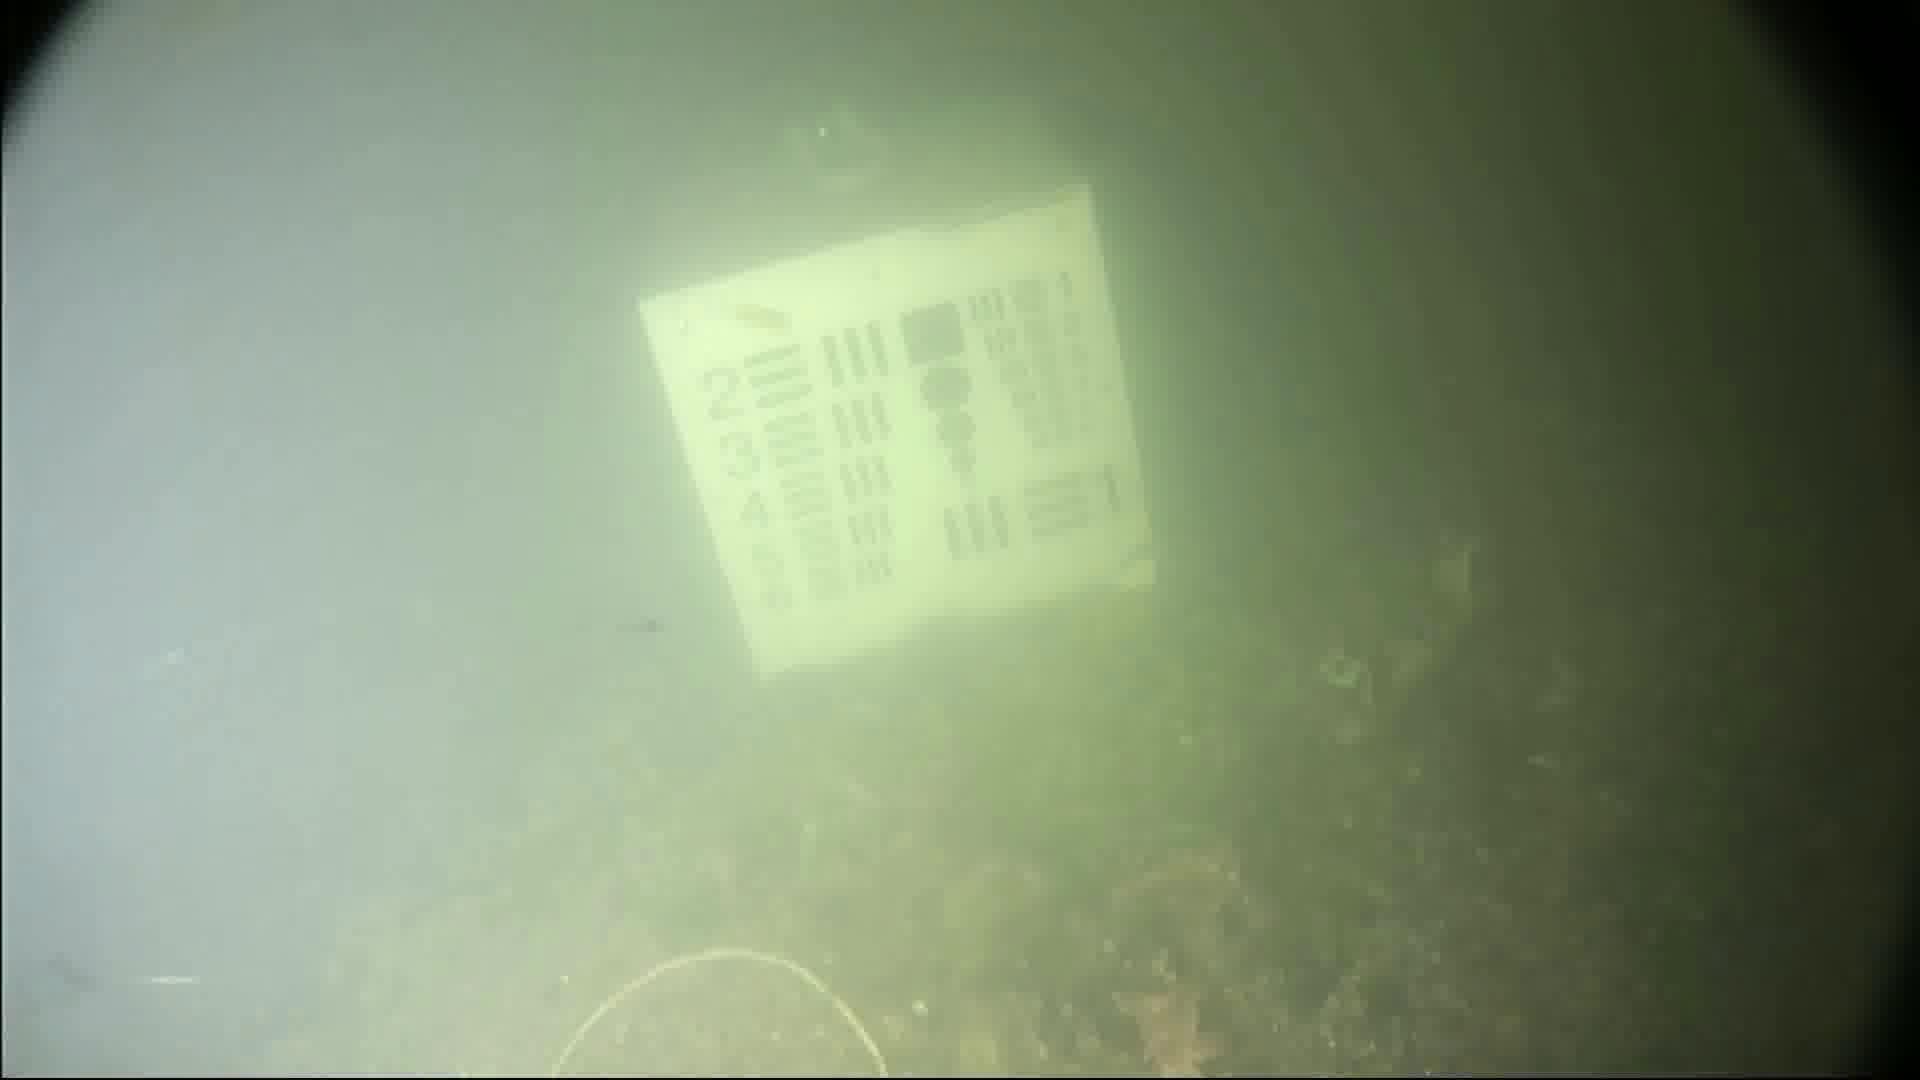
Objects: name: starfish